Massimiliano Di Ventra

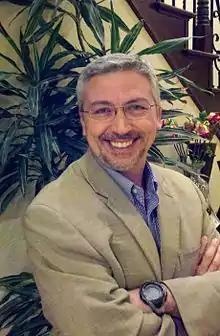

Massimiliano Di Ventra is an American-Italian theoretical physicist. Specializing in condensed-matter physics, he is the co-founder of MemComputing, Inc.